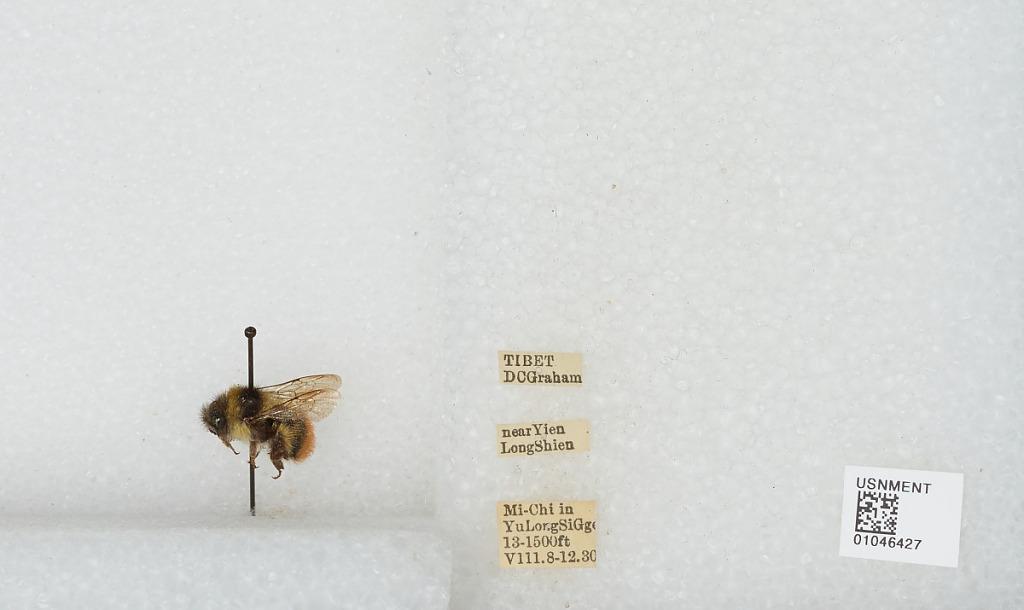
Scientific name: Bombus sp.
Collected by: D. Graham
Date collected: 1930-8-8
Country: China
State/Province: Tibet Autonomous Region
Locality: near Yien Long Shien